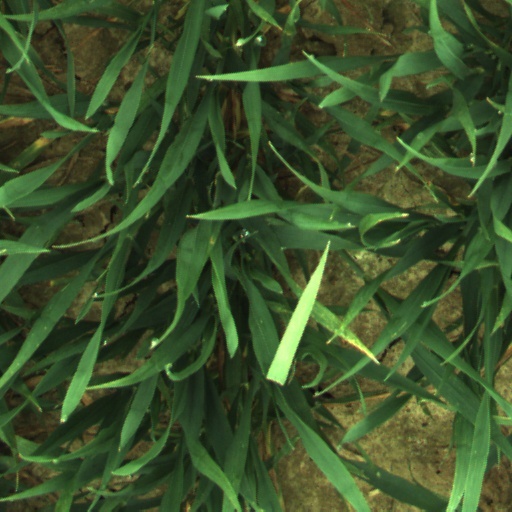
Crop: wheat